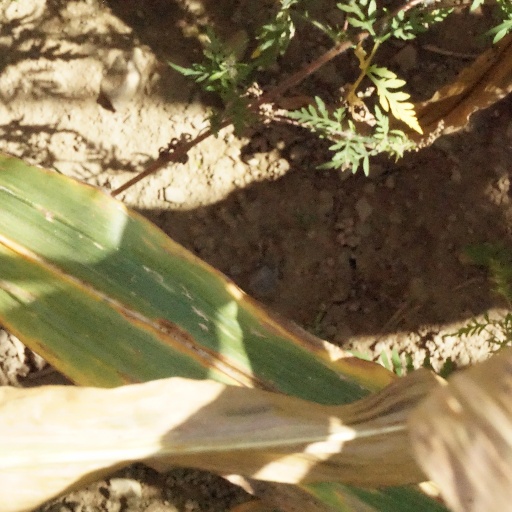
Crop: maize; corn